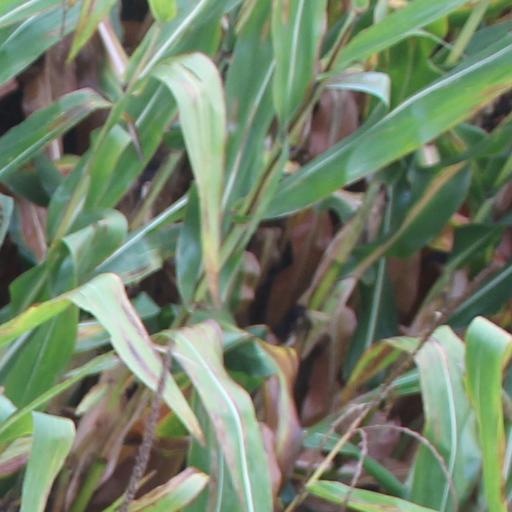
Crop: maize; corn